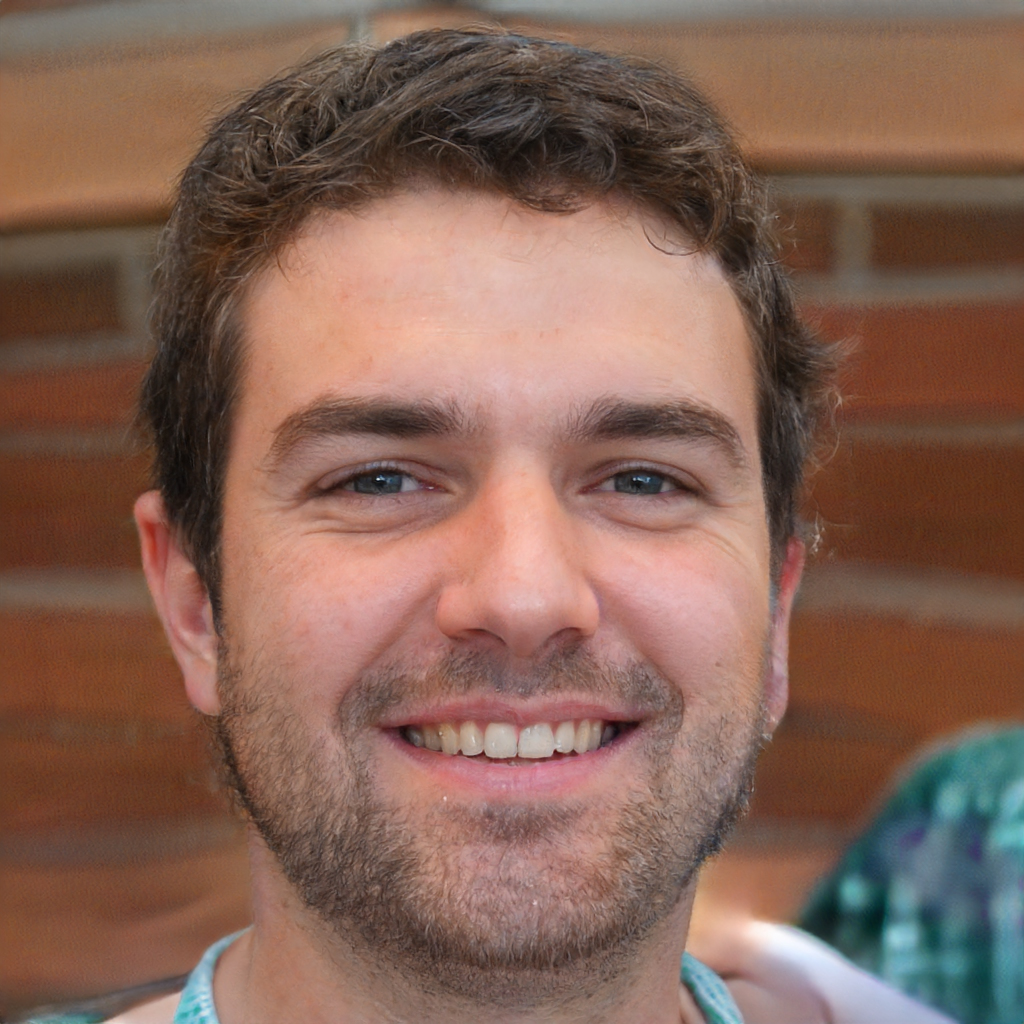
Portrait style: Real Portrait